Taranga Jain temple

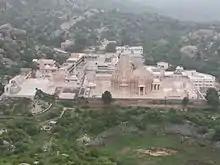
Śvetāmbara compound is visible on the right while Digambara compound is on left.

Taranga is a Jain pilgrimage center near Kheralu in Mehsana district, Gujarat, India, with two compounds of Jain temples that are important examples of the Māru-Gurjara style of architecture. The Ajitnatha temple, was constructed in 1161 by the Solanki king Kumarapala, under the advice of his teacher, Acharya Hemachandra. Both the main sects of Jainism are represented, with adjoining walled compounds: the Śvetāmbara compound consists of 14 temples in all, and there are also five Digambara-affiliated temples at Taranga hill.